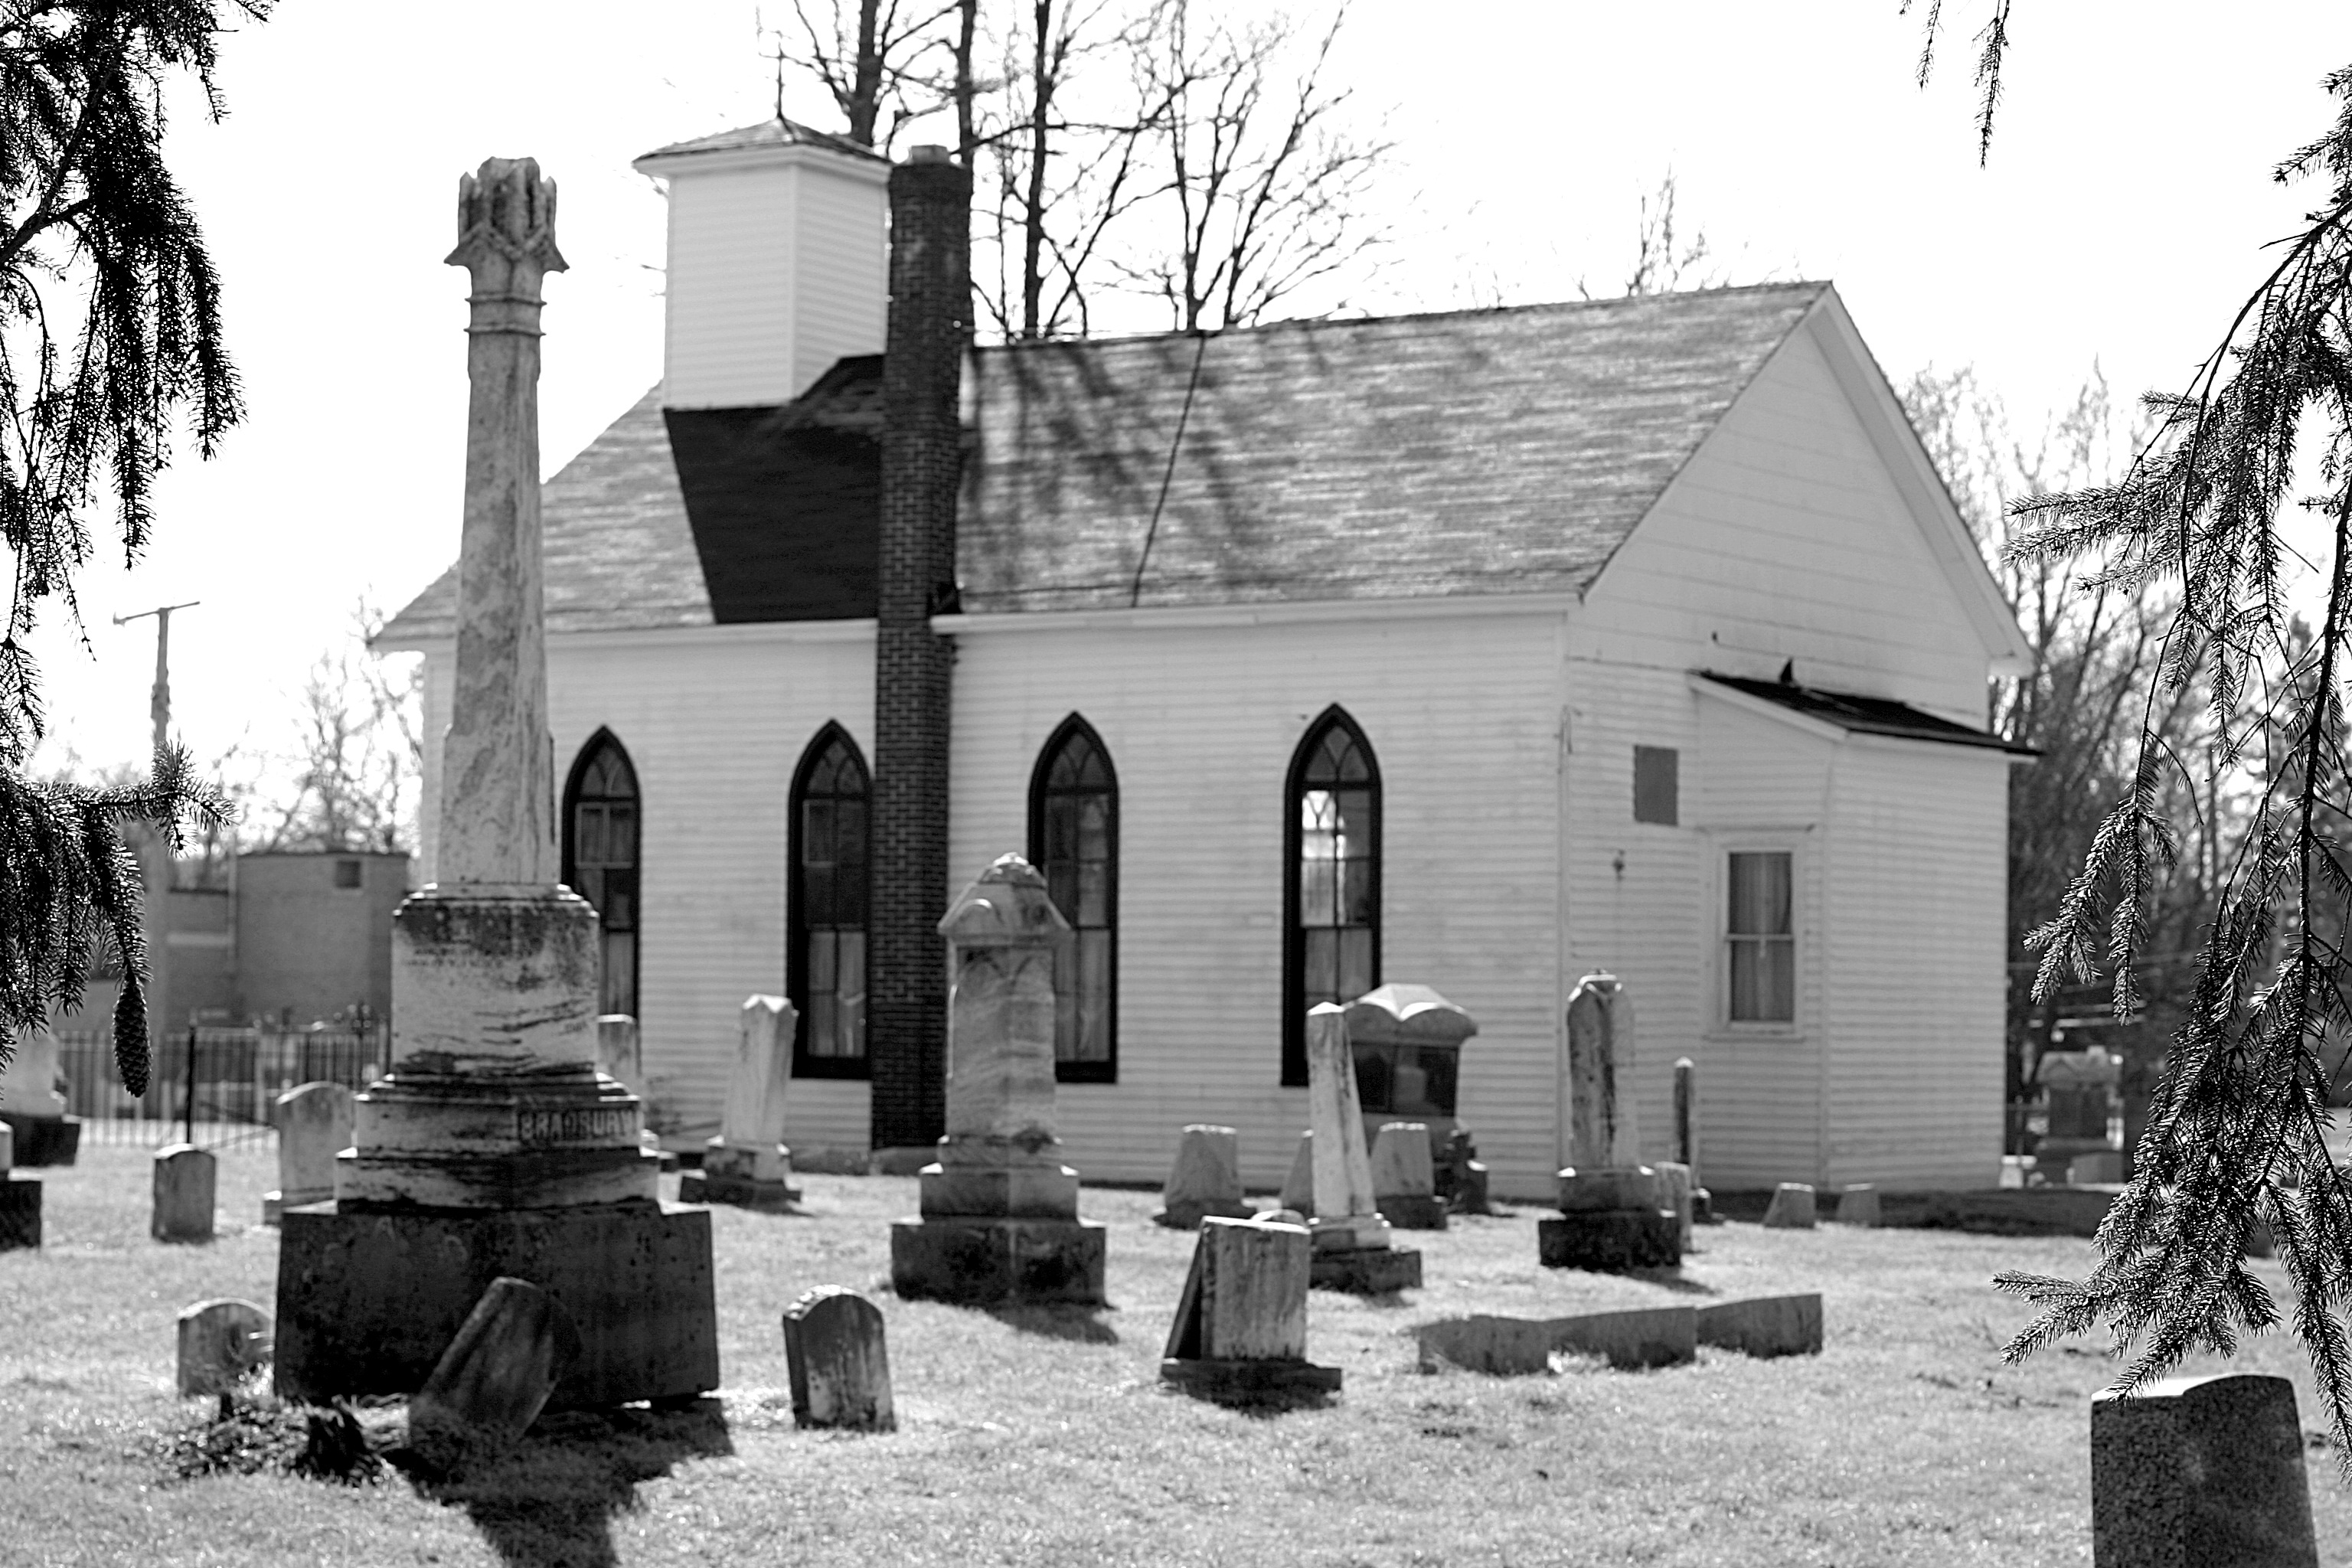
landscape, black and white, architecture, building, old, spooky, stone, monument, dark, symbol, halloween, peace, religion, ancient, church, chapel, cross, cemetery, monochrome, christian, dead, tombstone, death, place of worship, grave, religious, catholic, memorial, graveyard, scary, fear, gravestone, headstone, creepy, history, christianity, tomb, remembrance, churchyard, grief, funeral, burial, monochrome photography